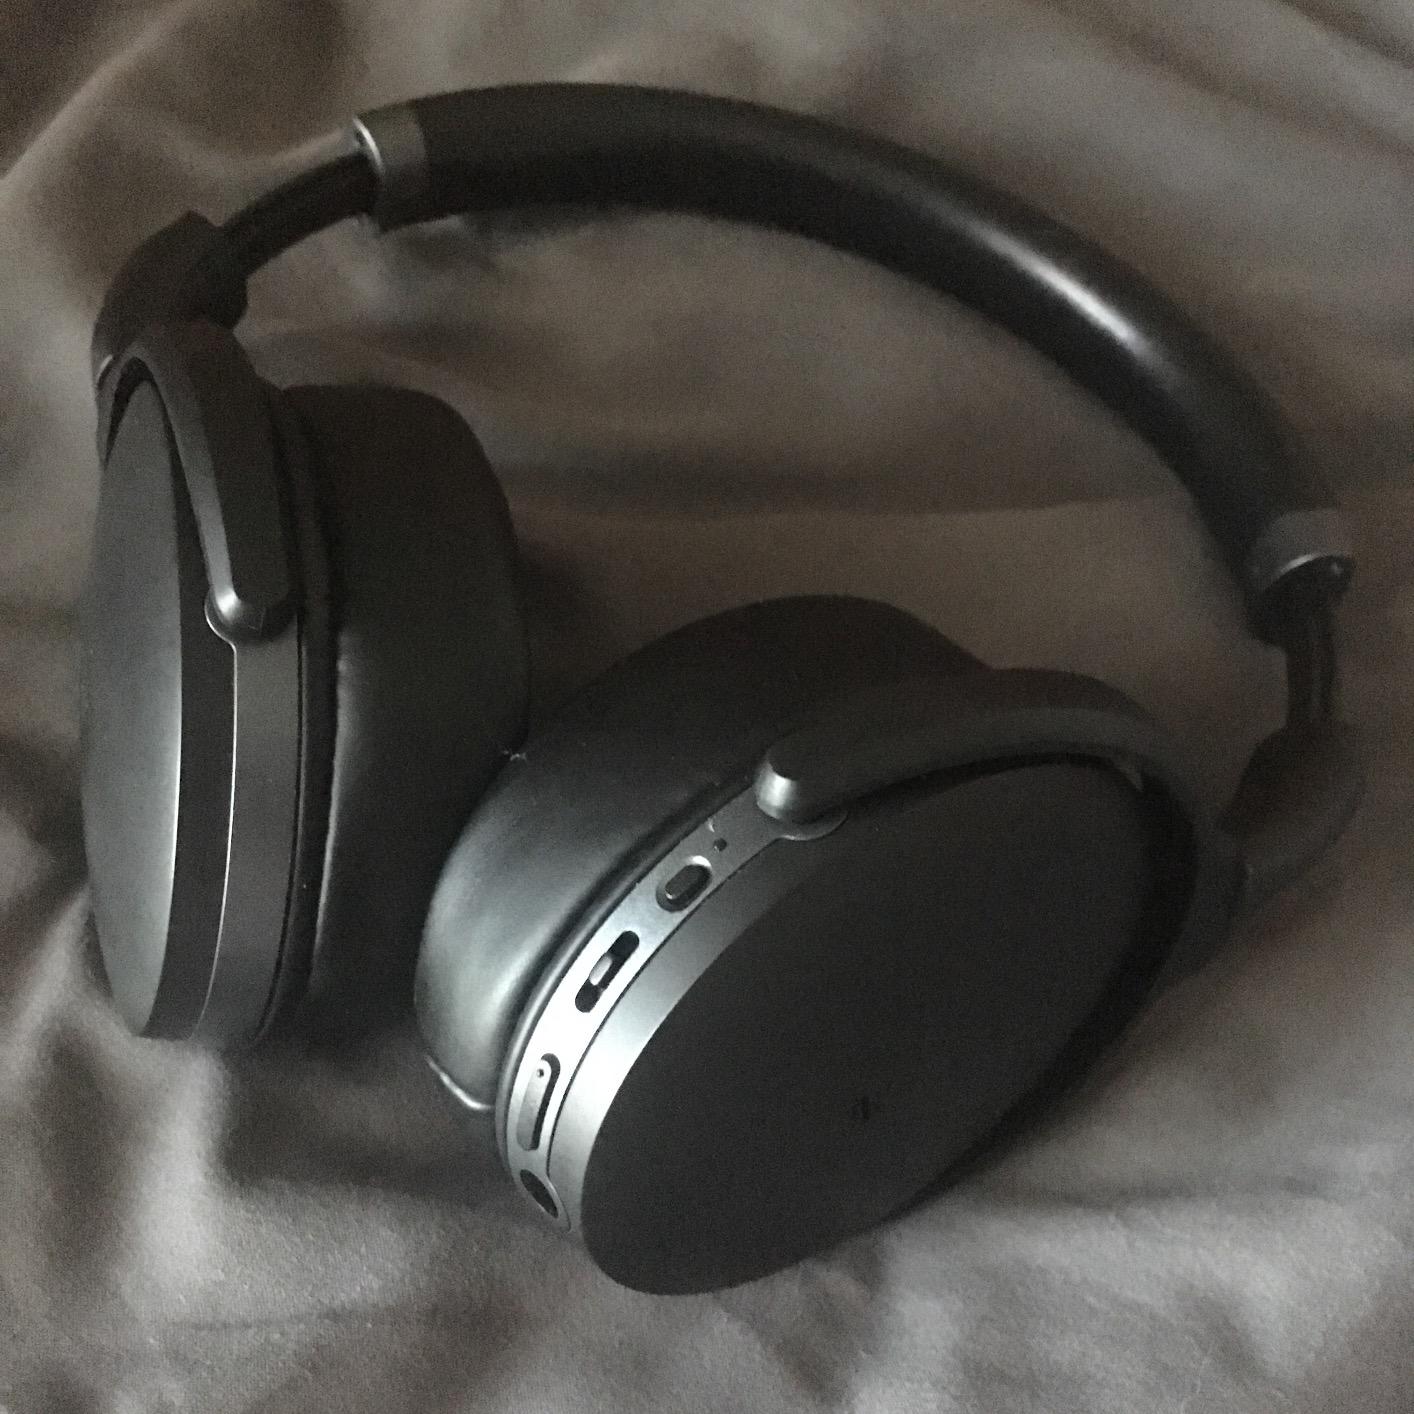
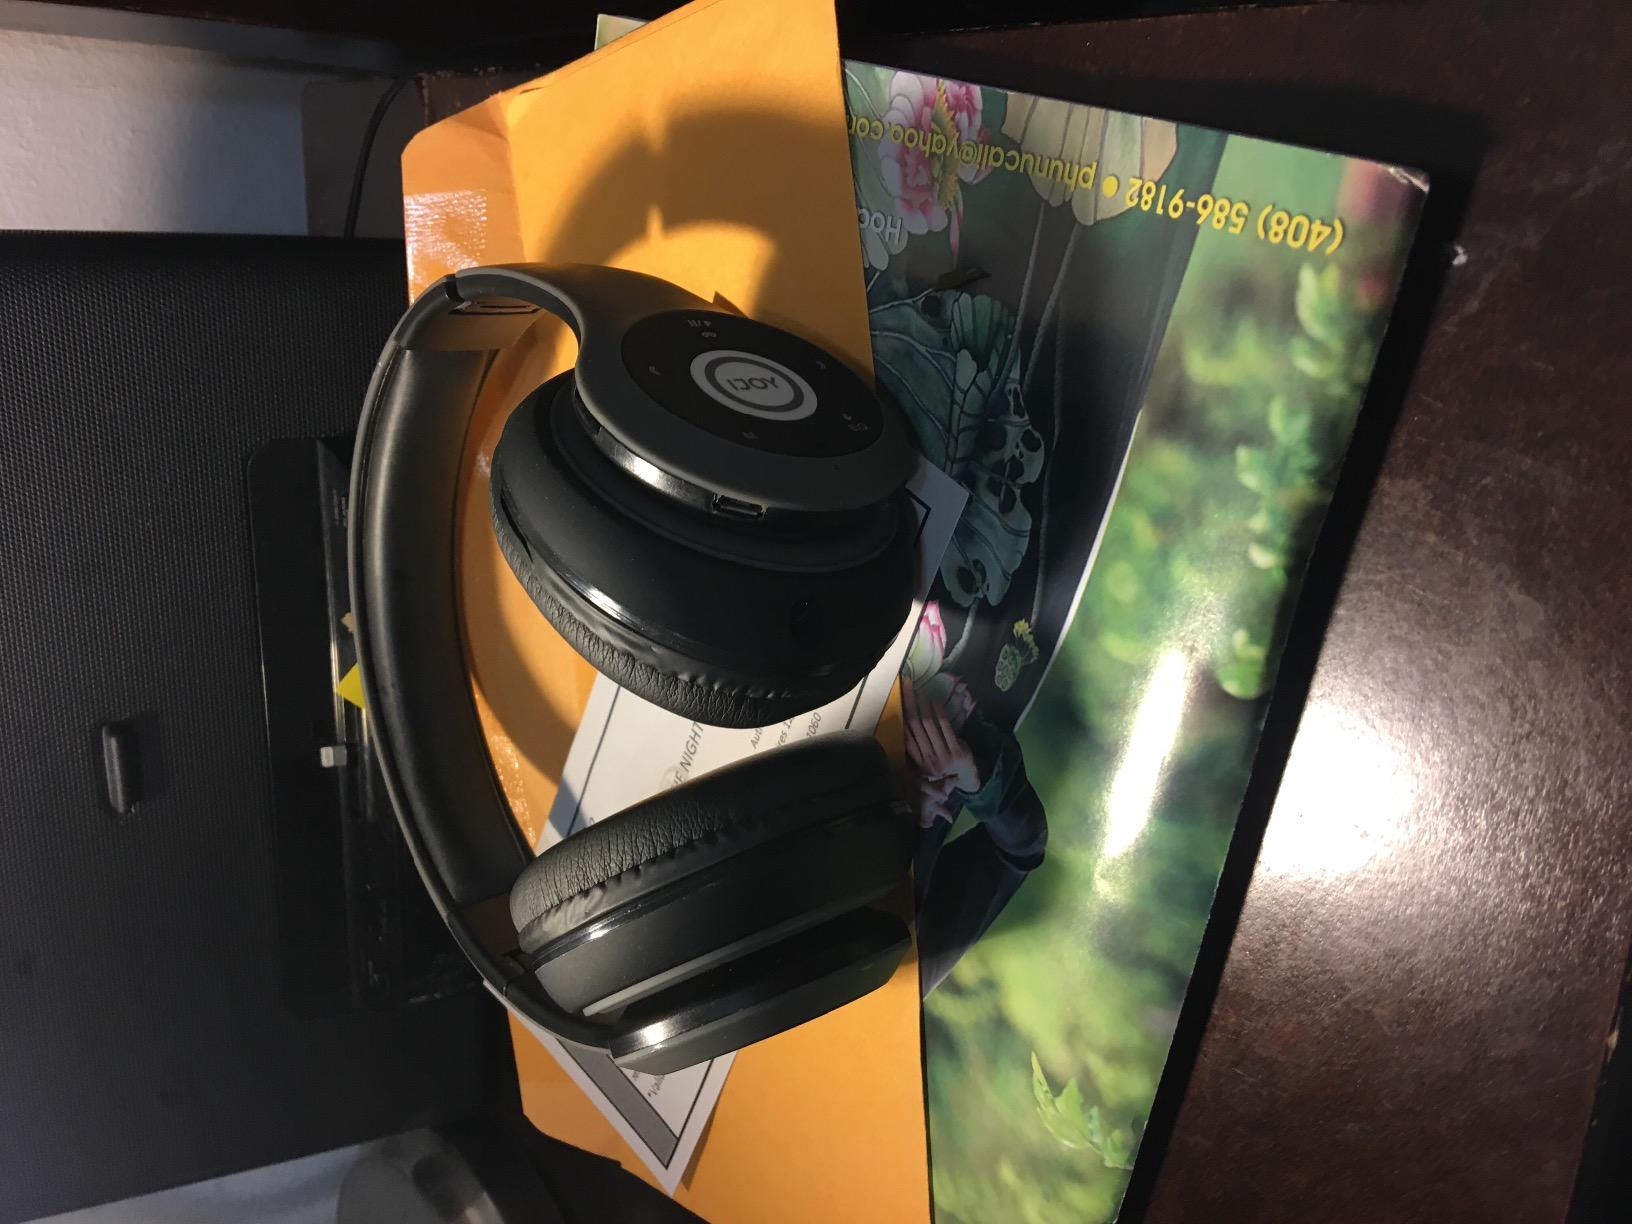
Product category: headphones
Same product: no